History of Honduras

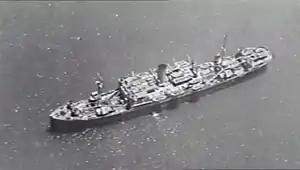
The SS Contessa, a Honduran ship that participated in the Operation Torch in the north African campaign in the Second World War.

From 1920 through 1923, seventeen uprisings or attempted coups in Honduras contributed to growing United States concern over political instability in Central America. In August 1922, the presidents of Honduras, Nicaragua, and El Salvador met on the USS Tacoma in the Gulf of Fonseca. Under the watchful eye of the United States ambassadors to their nations, the presidents pledged to prevent their territories from being used to promote revolutions against their neighbors and issued a call for a general meeting of Central American states in Washington at the end of the year.